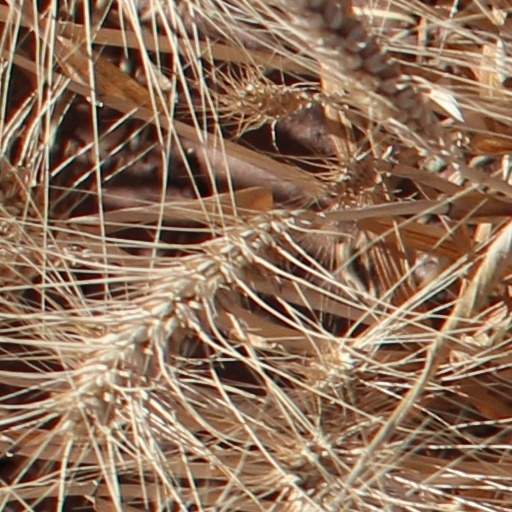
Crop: wheat